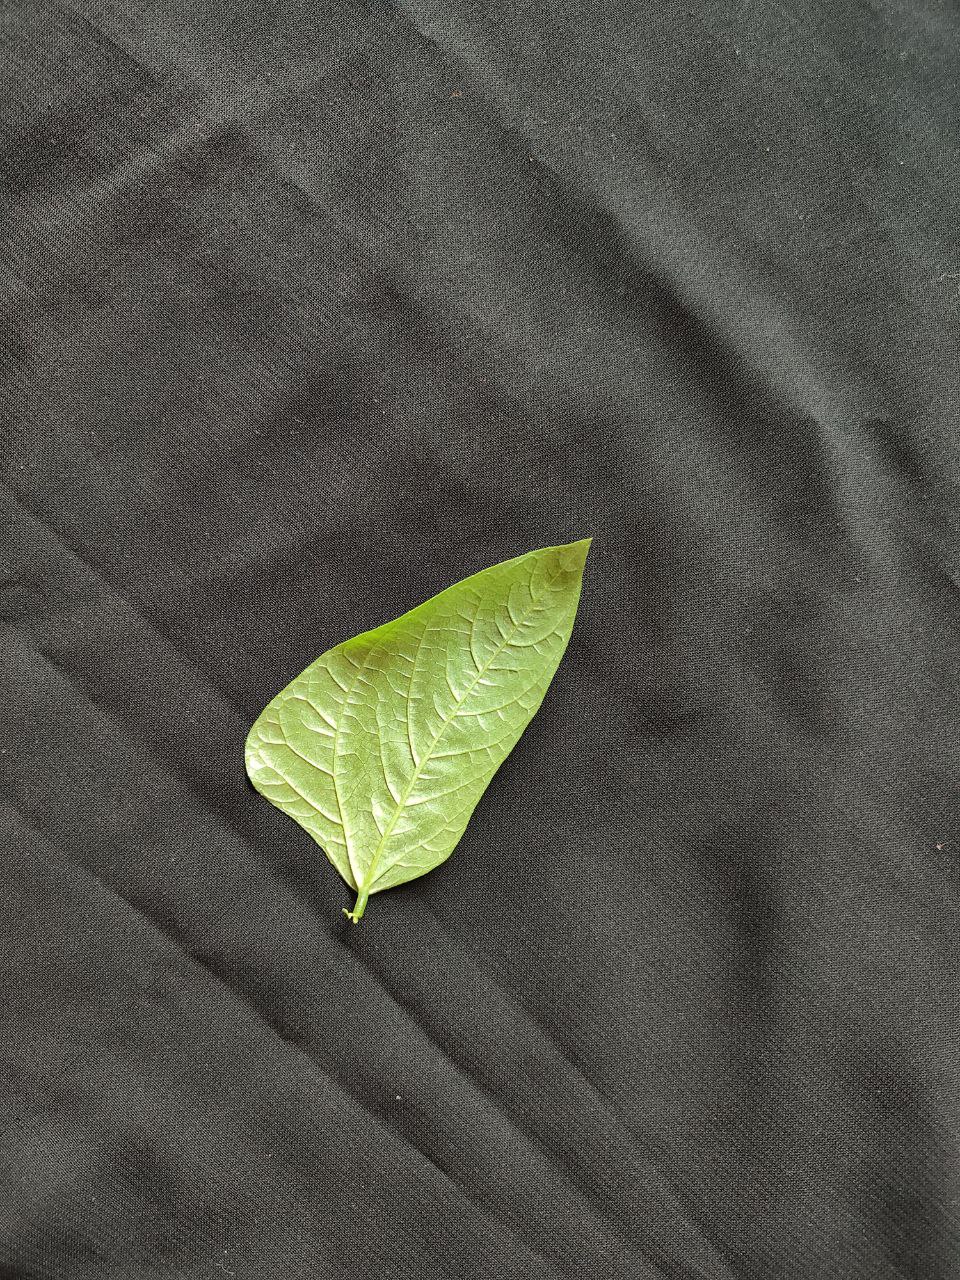
Crop: cowpea
Leaf condition: Fresh Leaf